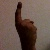
The image shows a hand gesture representing the number 1 in Indian Sign Language.